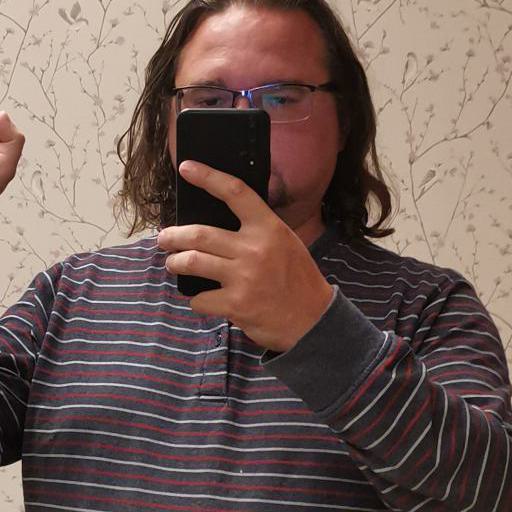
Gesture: no_gesture